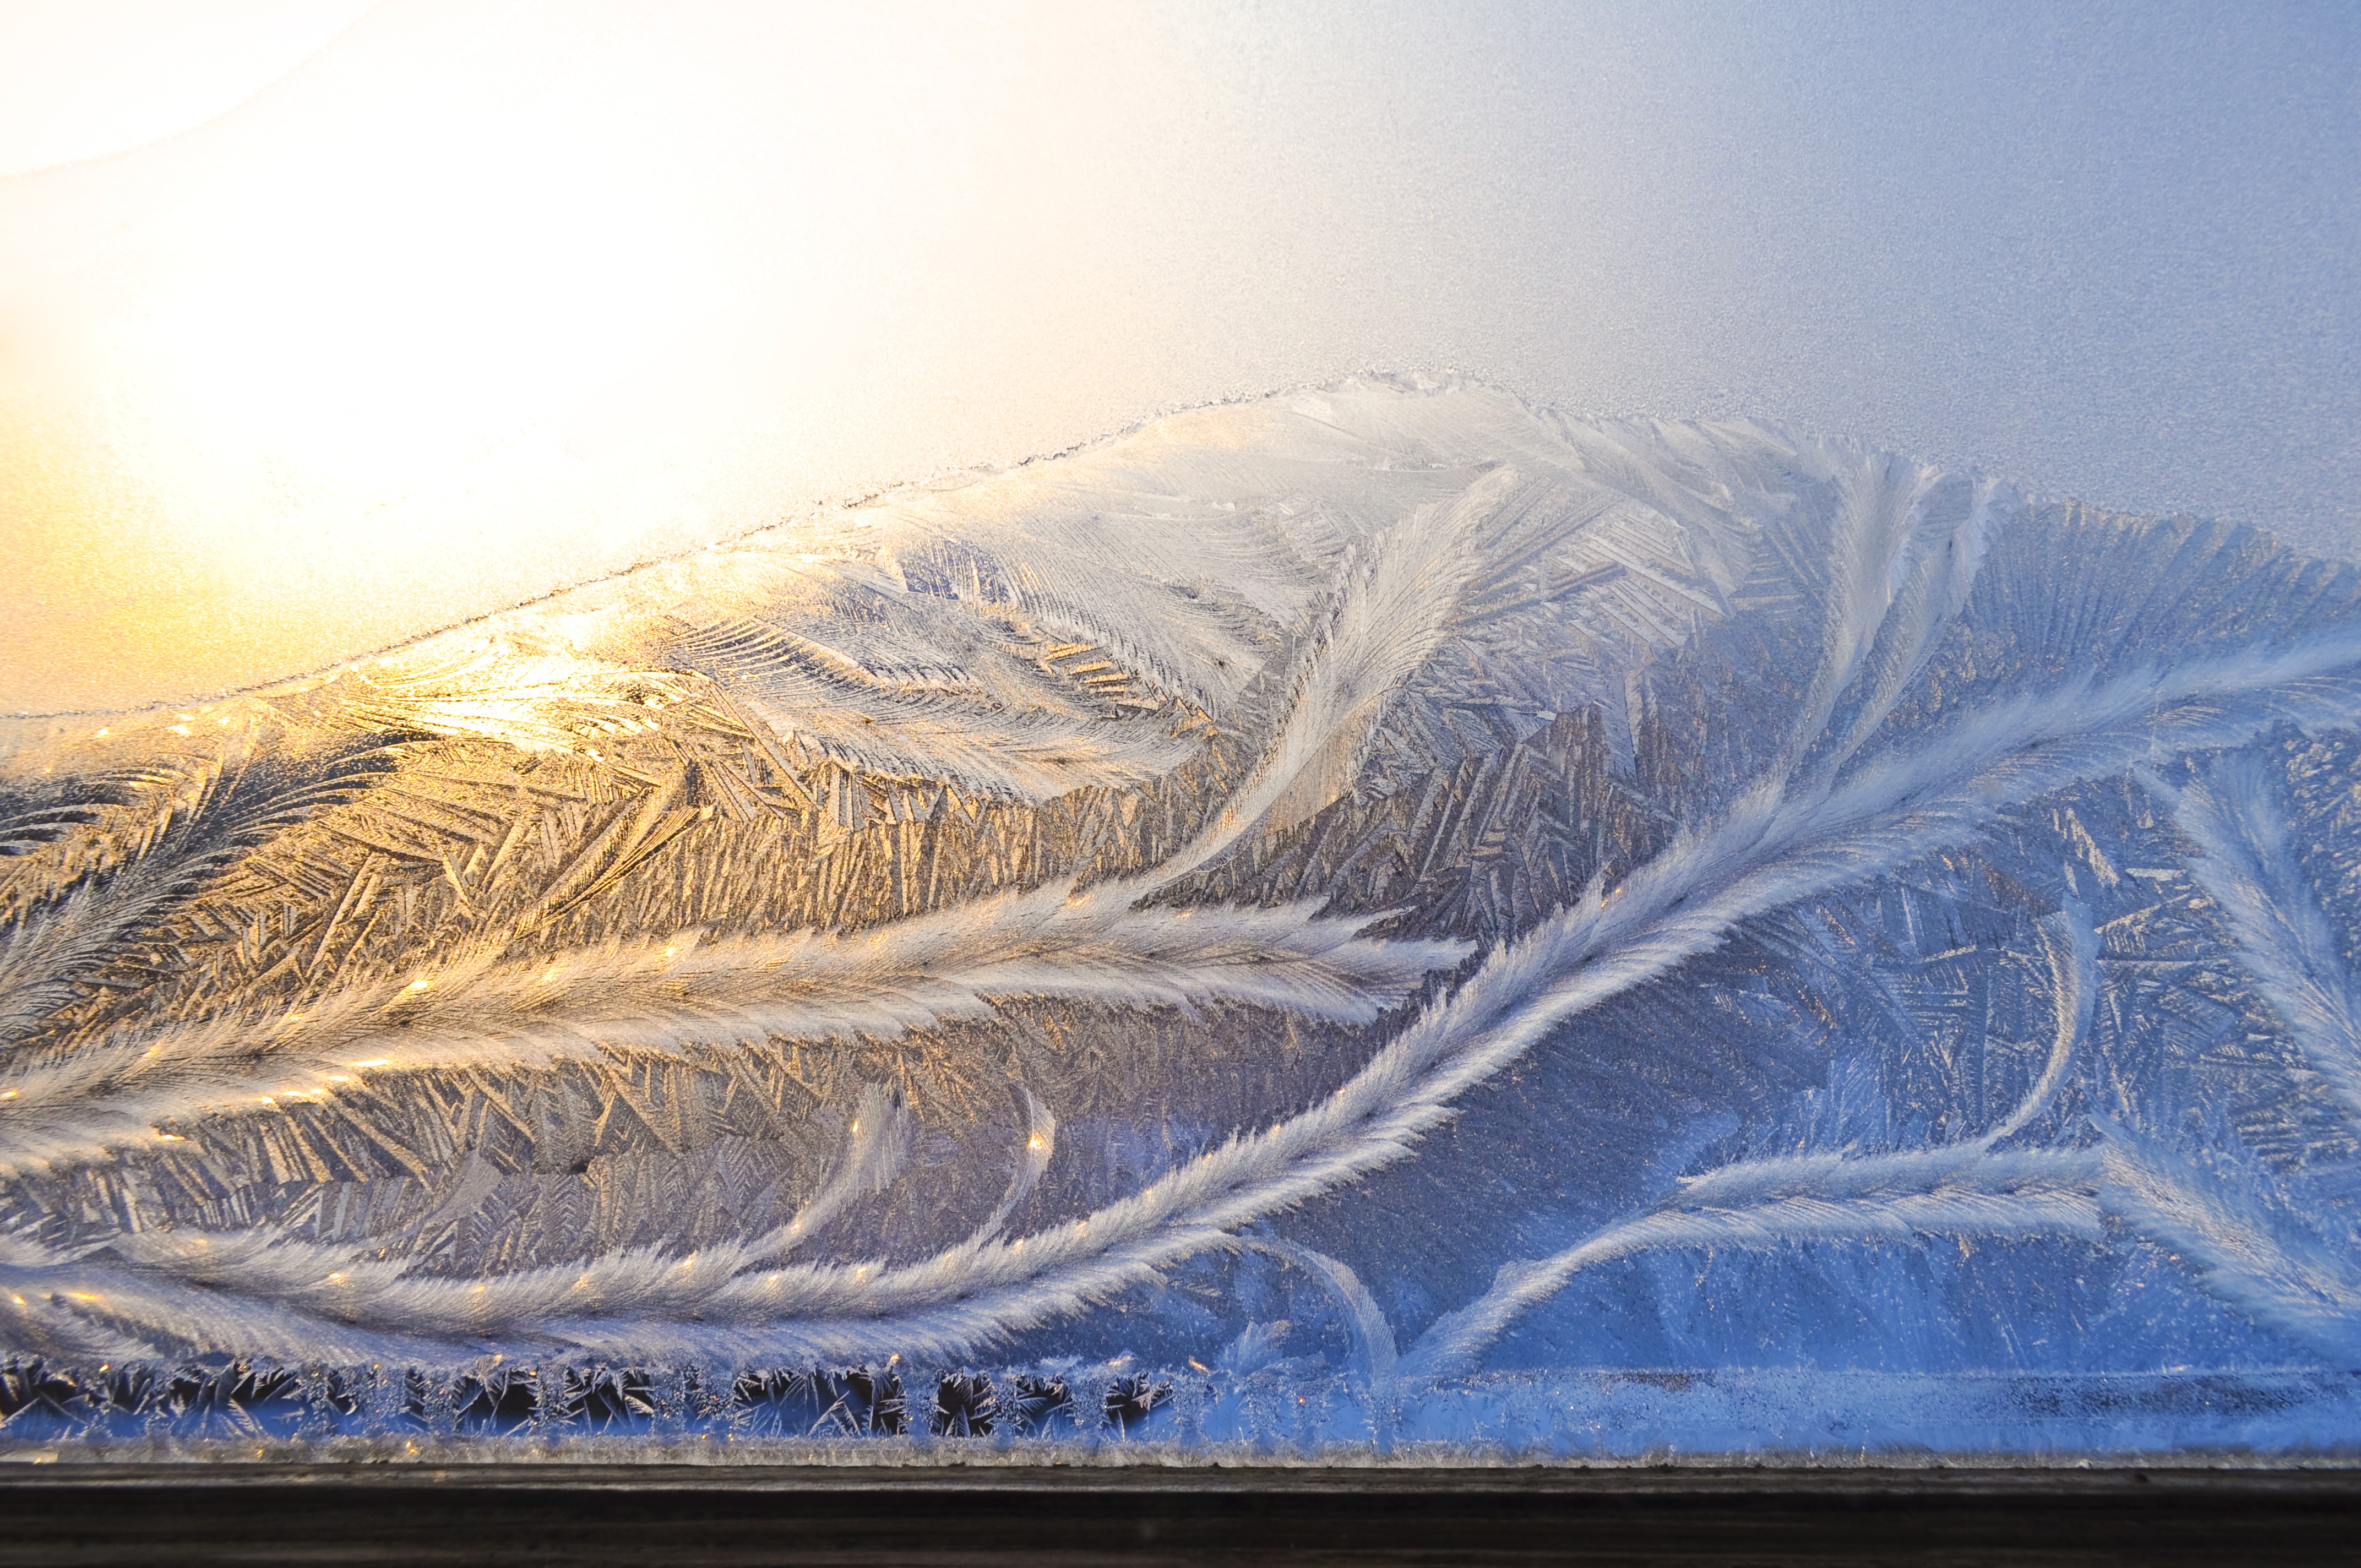
landscape, mountain, snow, cold, winter, texture, wave, frost, ice, weather, freeze, frozen, design, patterns, piste, crystals, landform, atmospheric phenomenon, geological phenomenon